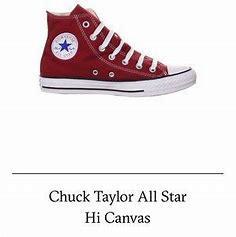
Brand: Converse
Model: Chuck Taylor All Star Canvas